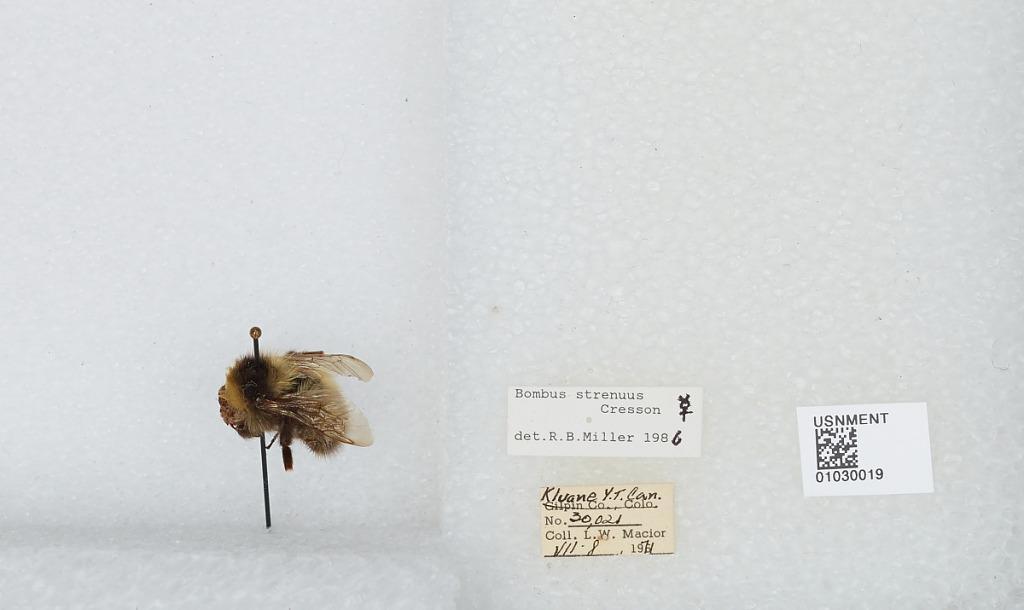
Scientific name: Bombus (Alpinobombus) neoboreus Sladen
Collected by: L. Macior
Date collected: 1971-7-8
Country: Canada
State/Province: Yukon Territory
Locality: Kluane
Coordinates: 60.75, -139.5
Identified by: Miller, R. B.